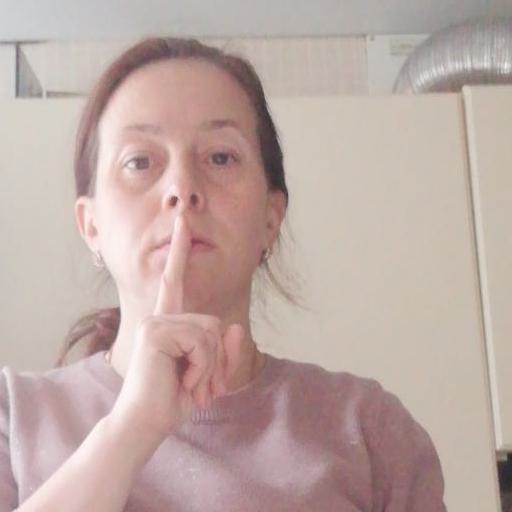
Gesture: mute